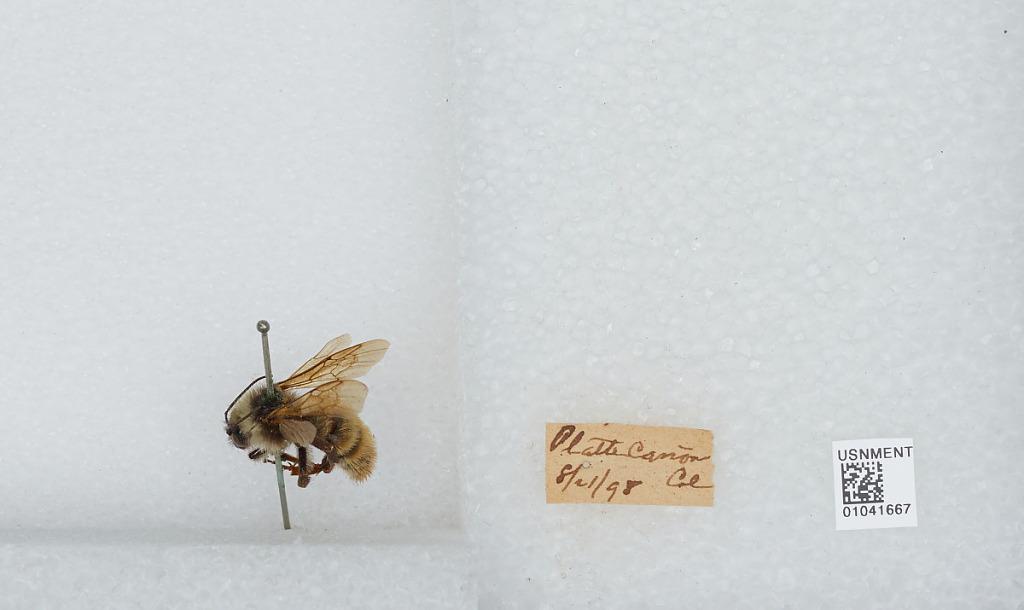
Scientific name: Bombus sp.
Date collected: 1898-8-21
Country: United States
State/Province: Colorado
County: Jefferson
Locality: Platte Canyon
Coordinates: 40.0017, -105.308